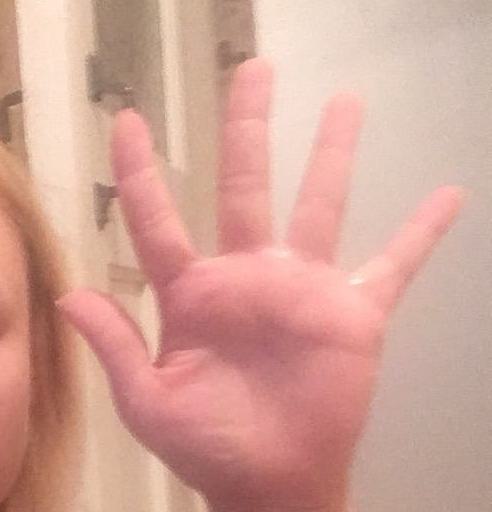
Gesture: palm